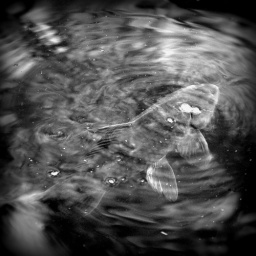
fish in the pond at the tea house